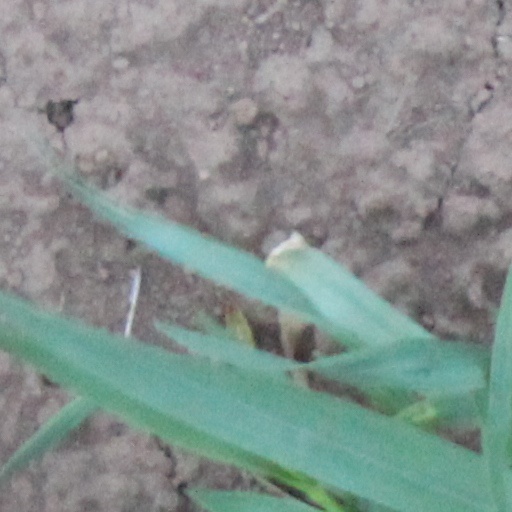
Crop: wheat